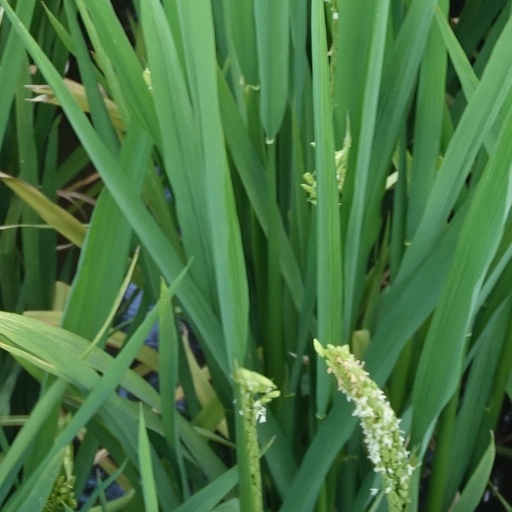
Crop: rice